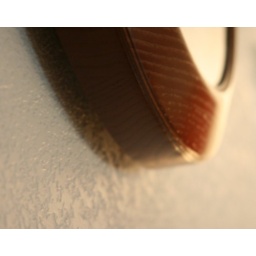
Was looking for something with curves when I saw our wood-framed school-style clock in the dining room.